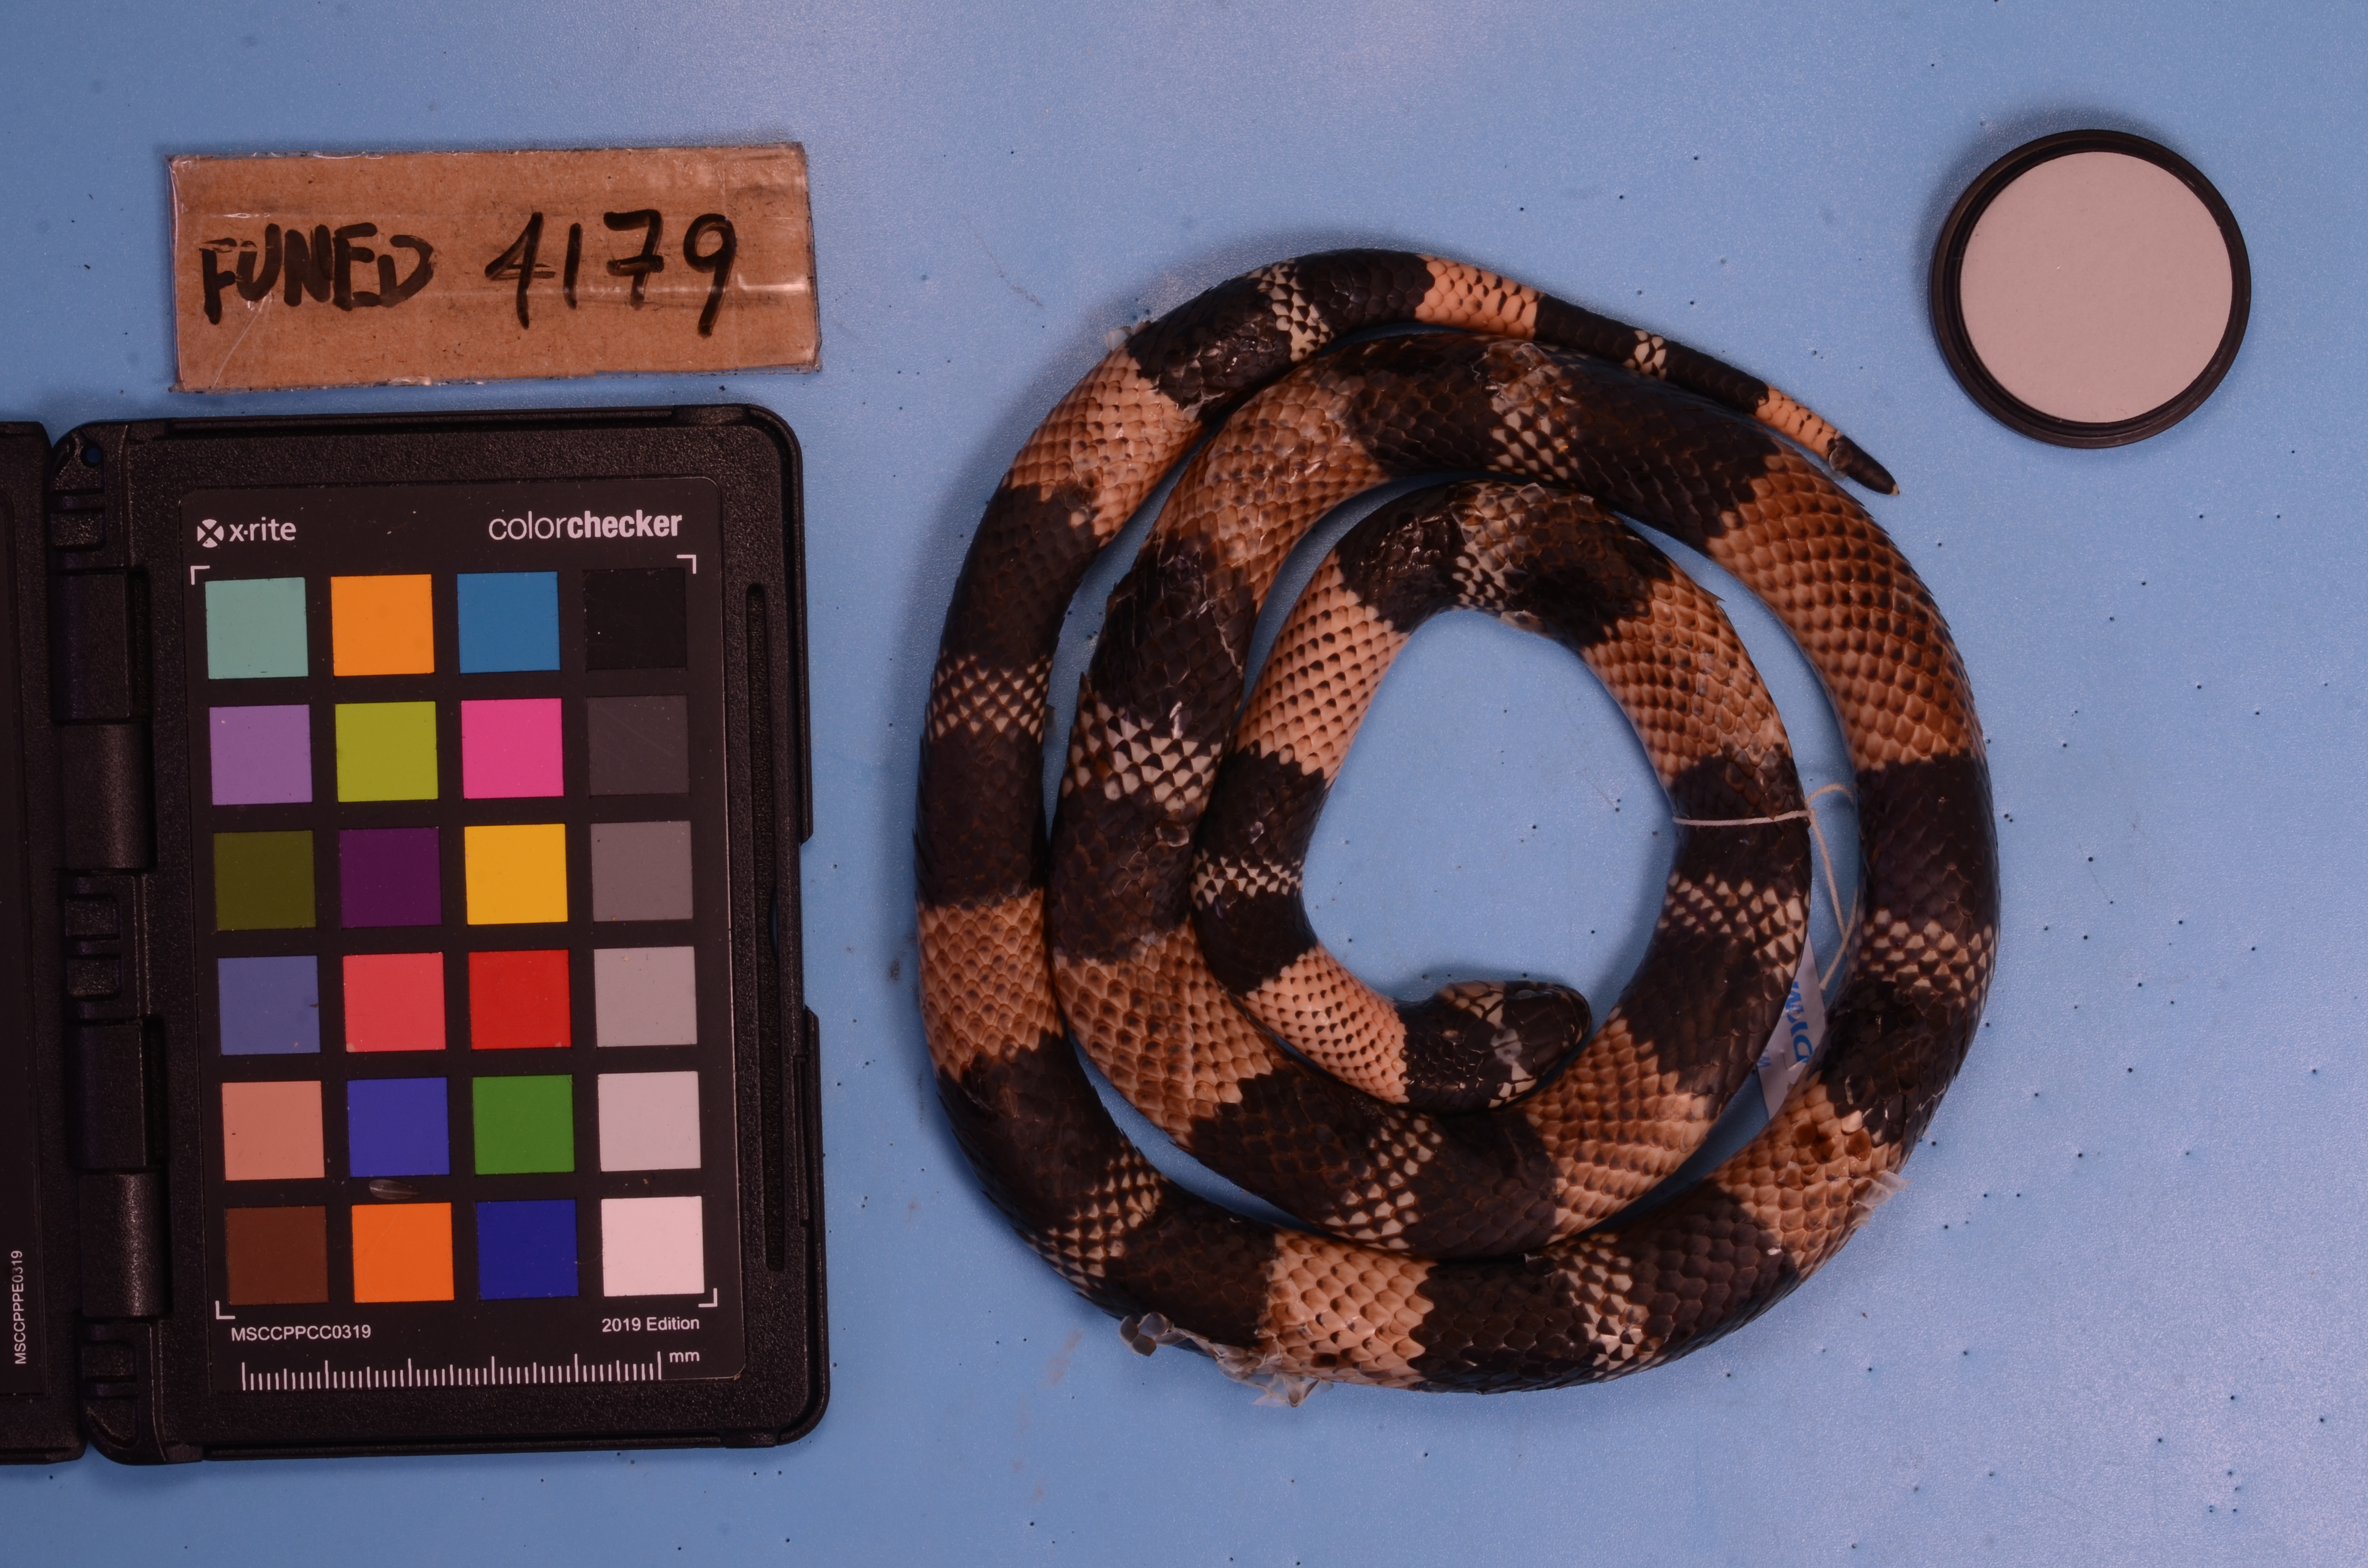
Species: Erythrolamprus aesculapii
View: dorsal
Mimicry status: mimic